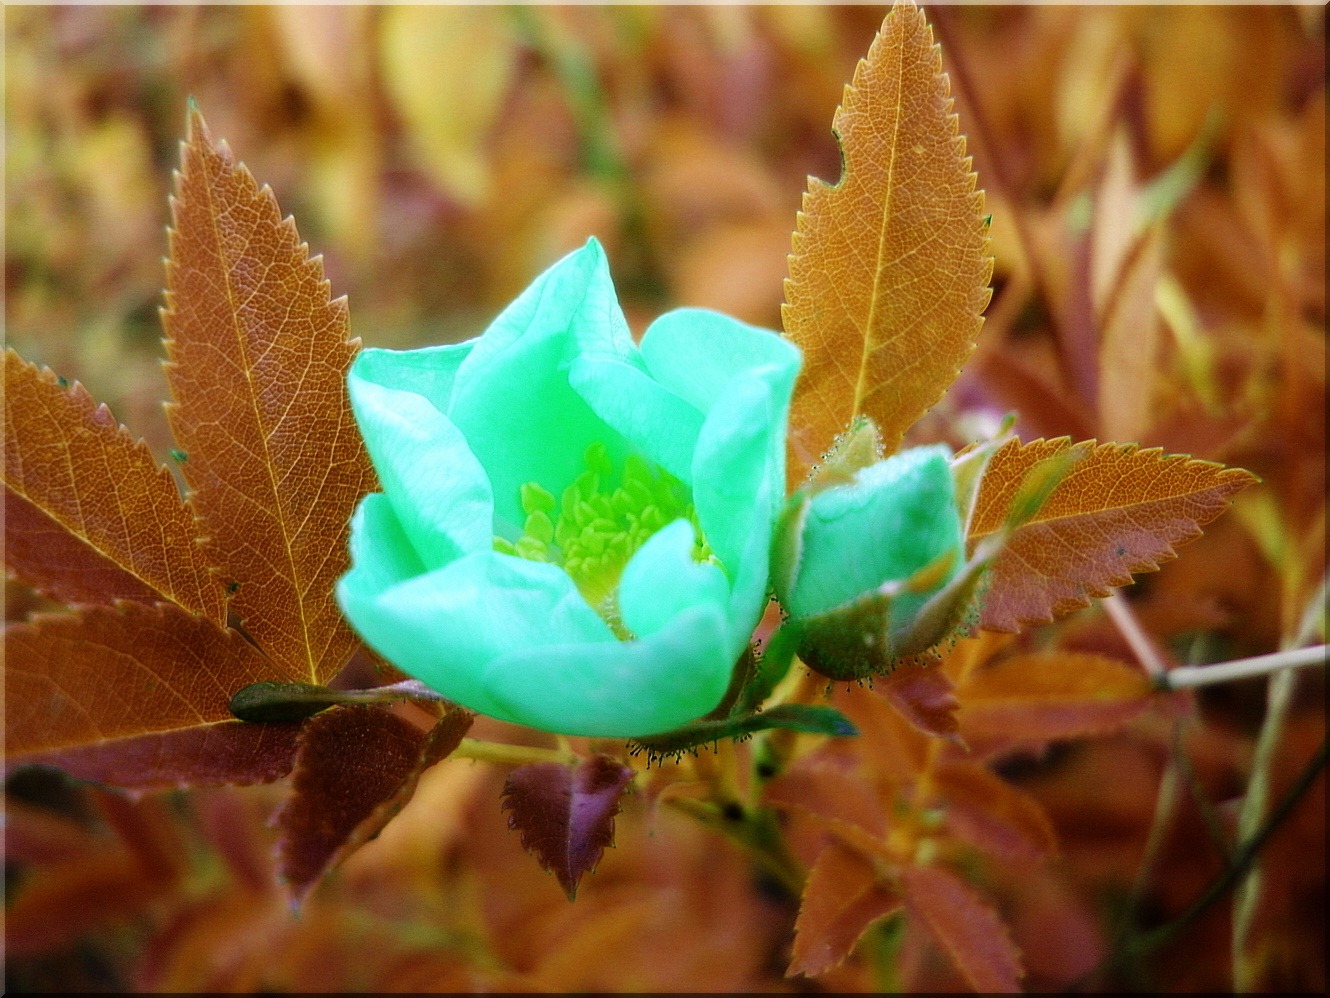
nature, blossom, plant, meadow, leaf, flower, petal, bloom, summer, rose, autumn, botany, close, flora, wildflower, close up, macro photography, flowering plant, land plant